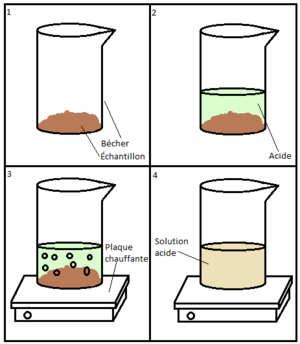
1) Introduction de l’échantillon dans le bécher. 2) Ajout de l’acide dans le bécher. 3) Ébullition de l’acide. 4) Atteinte d’une solution acide homogène.
L’extraction des métaux par digestion acide ou digestion acide des métaux est une technique analytique de séparation préparatoire visant à extraire des analytes métalliques à partir de leur matrice minérale et organique. Cette extraction est réalisée en solubilisant les métaux dans l’acide. Ainsi débarrassée des autres matières, l’analyse de la solution acide permettra d’obtenir aisément les informations sur les différents analytes présents avec la méthode appropriée.